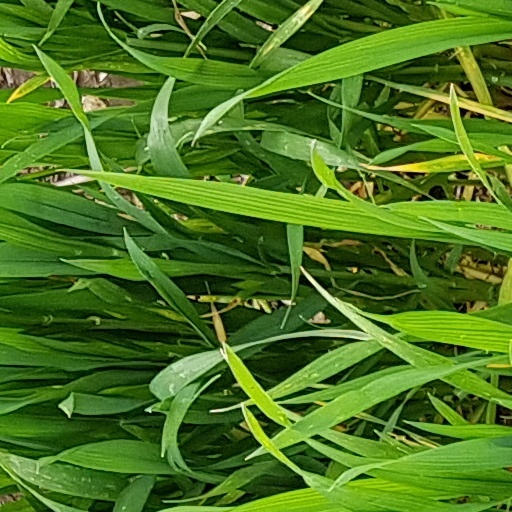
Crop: wheat